Jewish Hospital, Warsaw

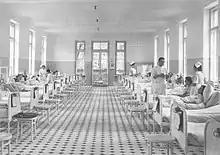
The Jewish Hospital in Warsaw in 1939

The Jewish Hospital in Warsaw, The Jewish Hospital in Czyste - a Jewish medical facility operating from 1902 to 1943 in Warsaw. For many years considered to be one of the best and most modern hospitals in Poland.